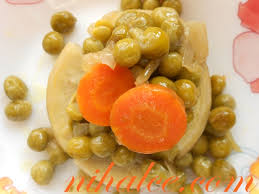
Yemek: enginar